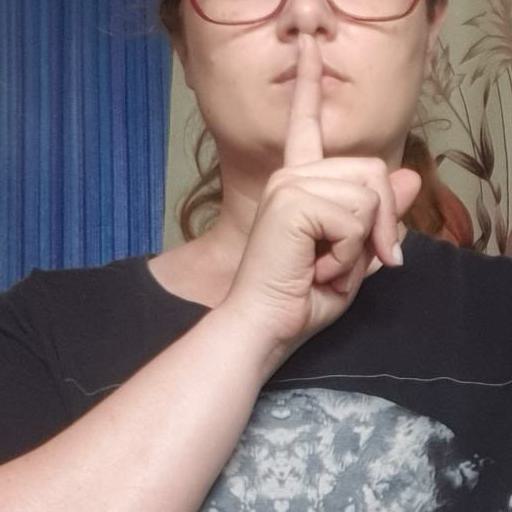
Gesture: mute